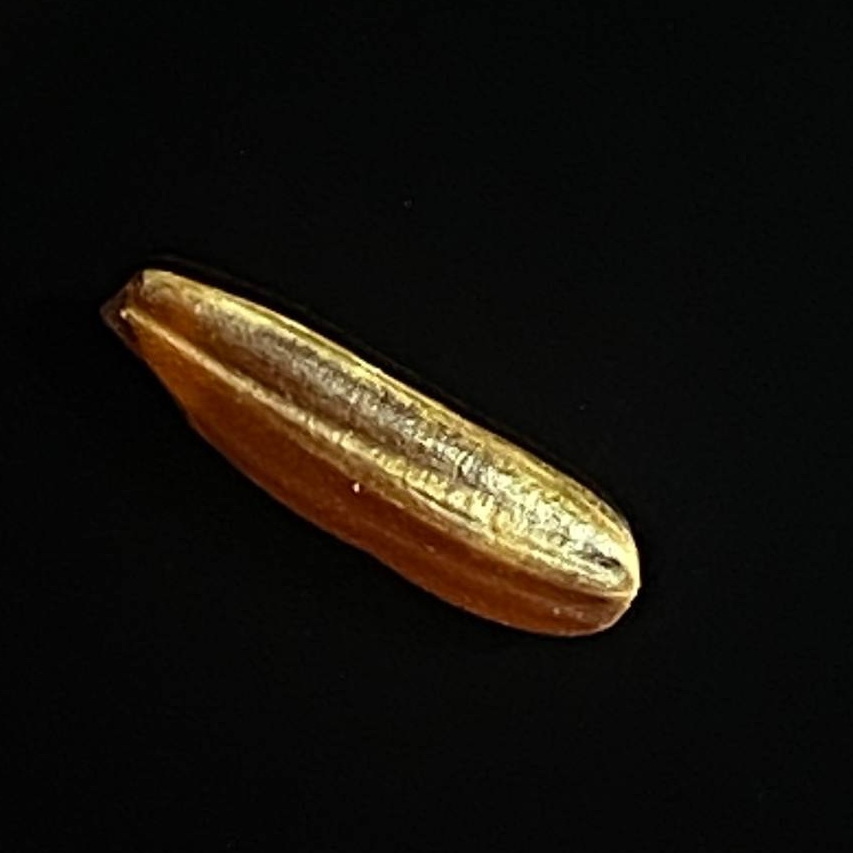
Rice variety: Red_Cargo